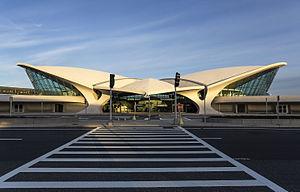
Le TWA Flight Center de l'aéroport international John F. Kennedy, New York, Etats-Unis This is an image of a place or building that is listed on the National Register of Historic Places in the United States of America. Its reference number is 05000994